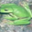
Label: frog